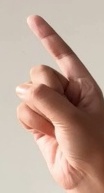
ASL sign: Z